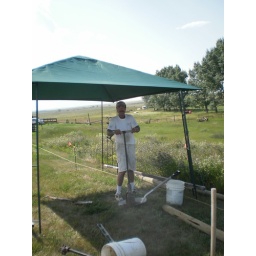
in the shade fence building